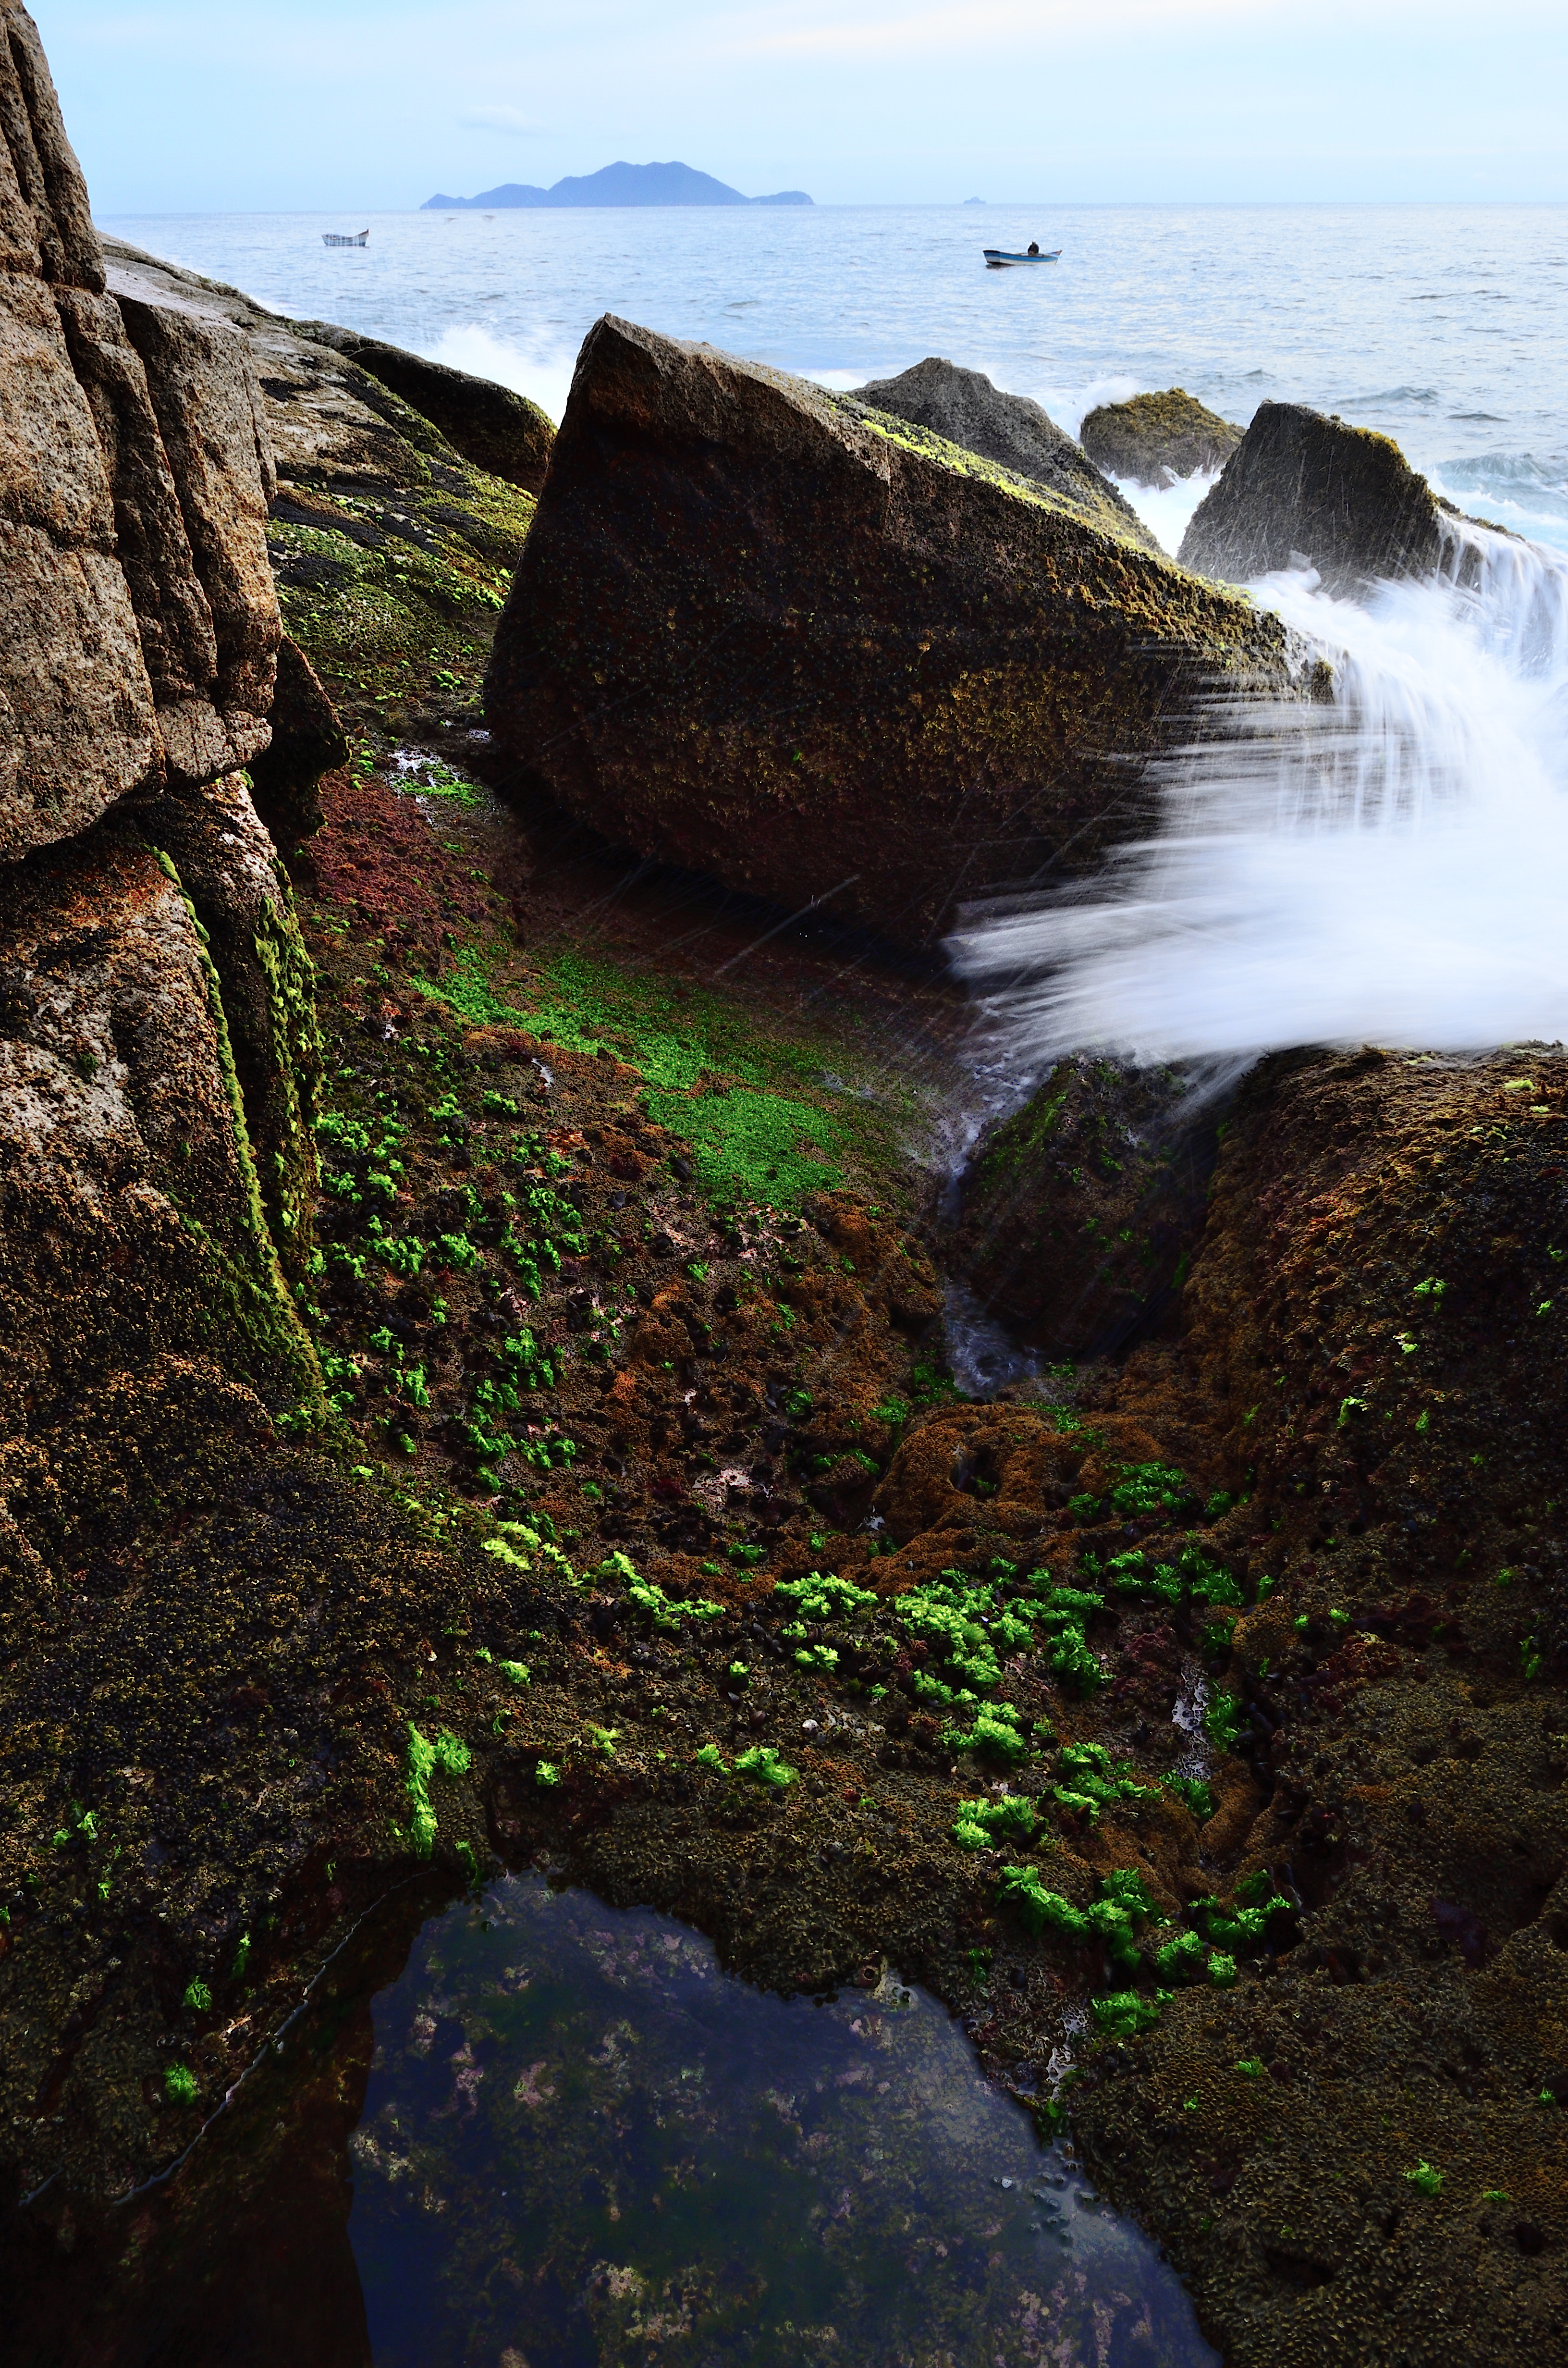
beach, landscape, sea, coast, water, nature, rock, ocean, waterfall, wilderness, mountain, sunlight, leaf, shore, wave, cliff, reflection, terrain, material, body of water, geology, brasil, amanecer, florianopolis, santacatarina, water feature, landform, natural environment